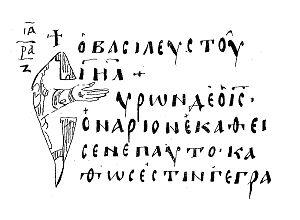
Le Codex Regius est un manuscrit de vélin en écriture grecque onciale. Le codex se compose de 257 folios.